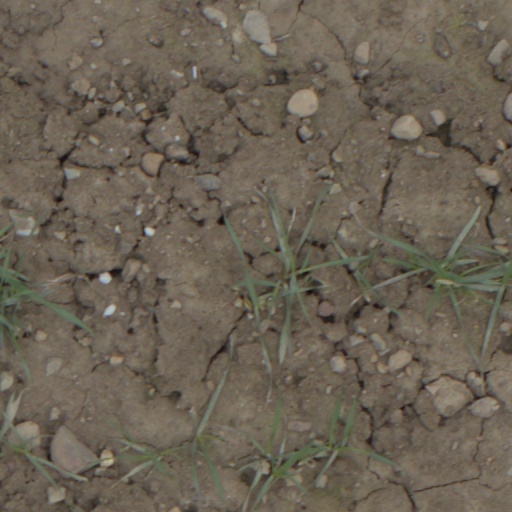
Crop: wheat